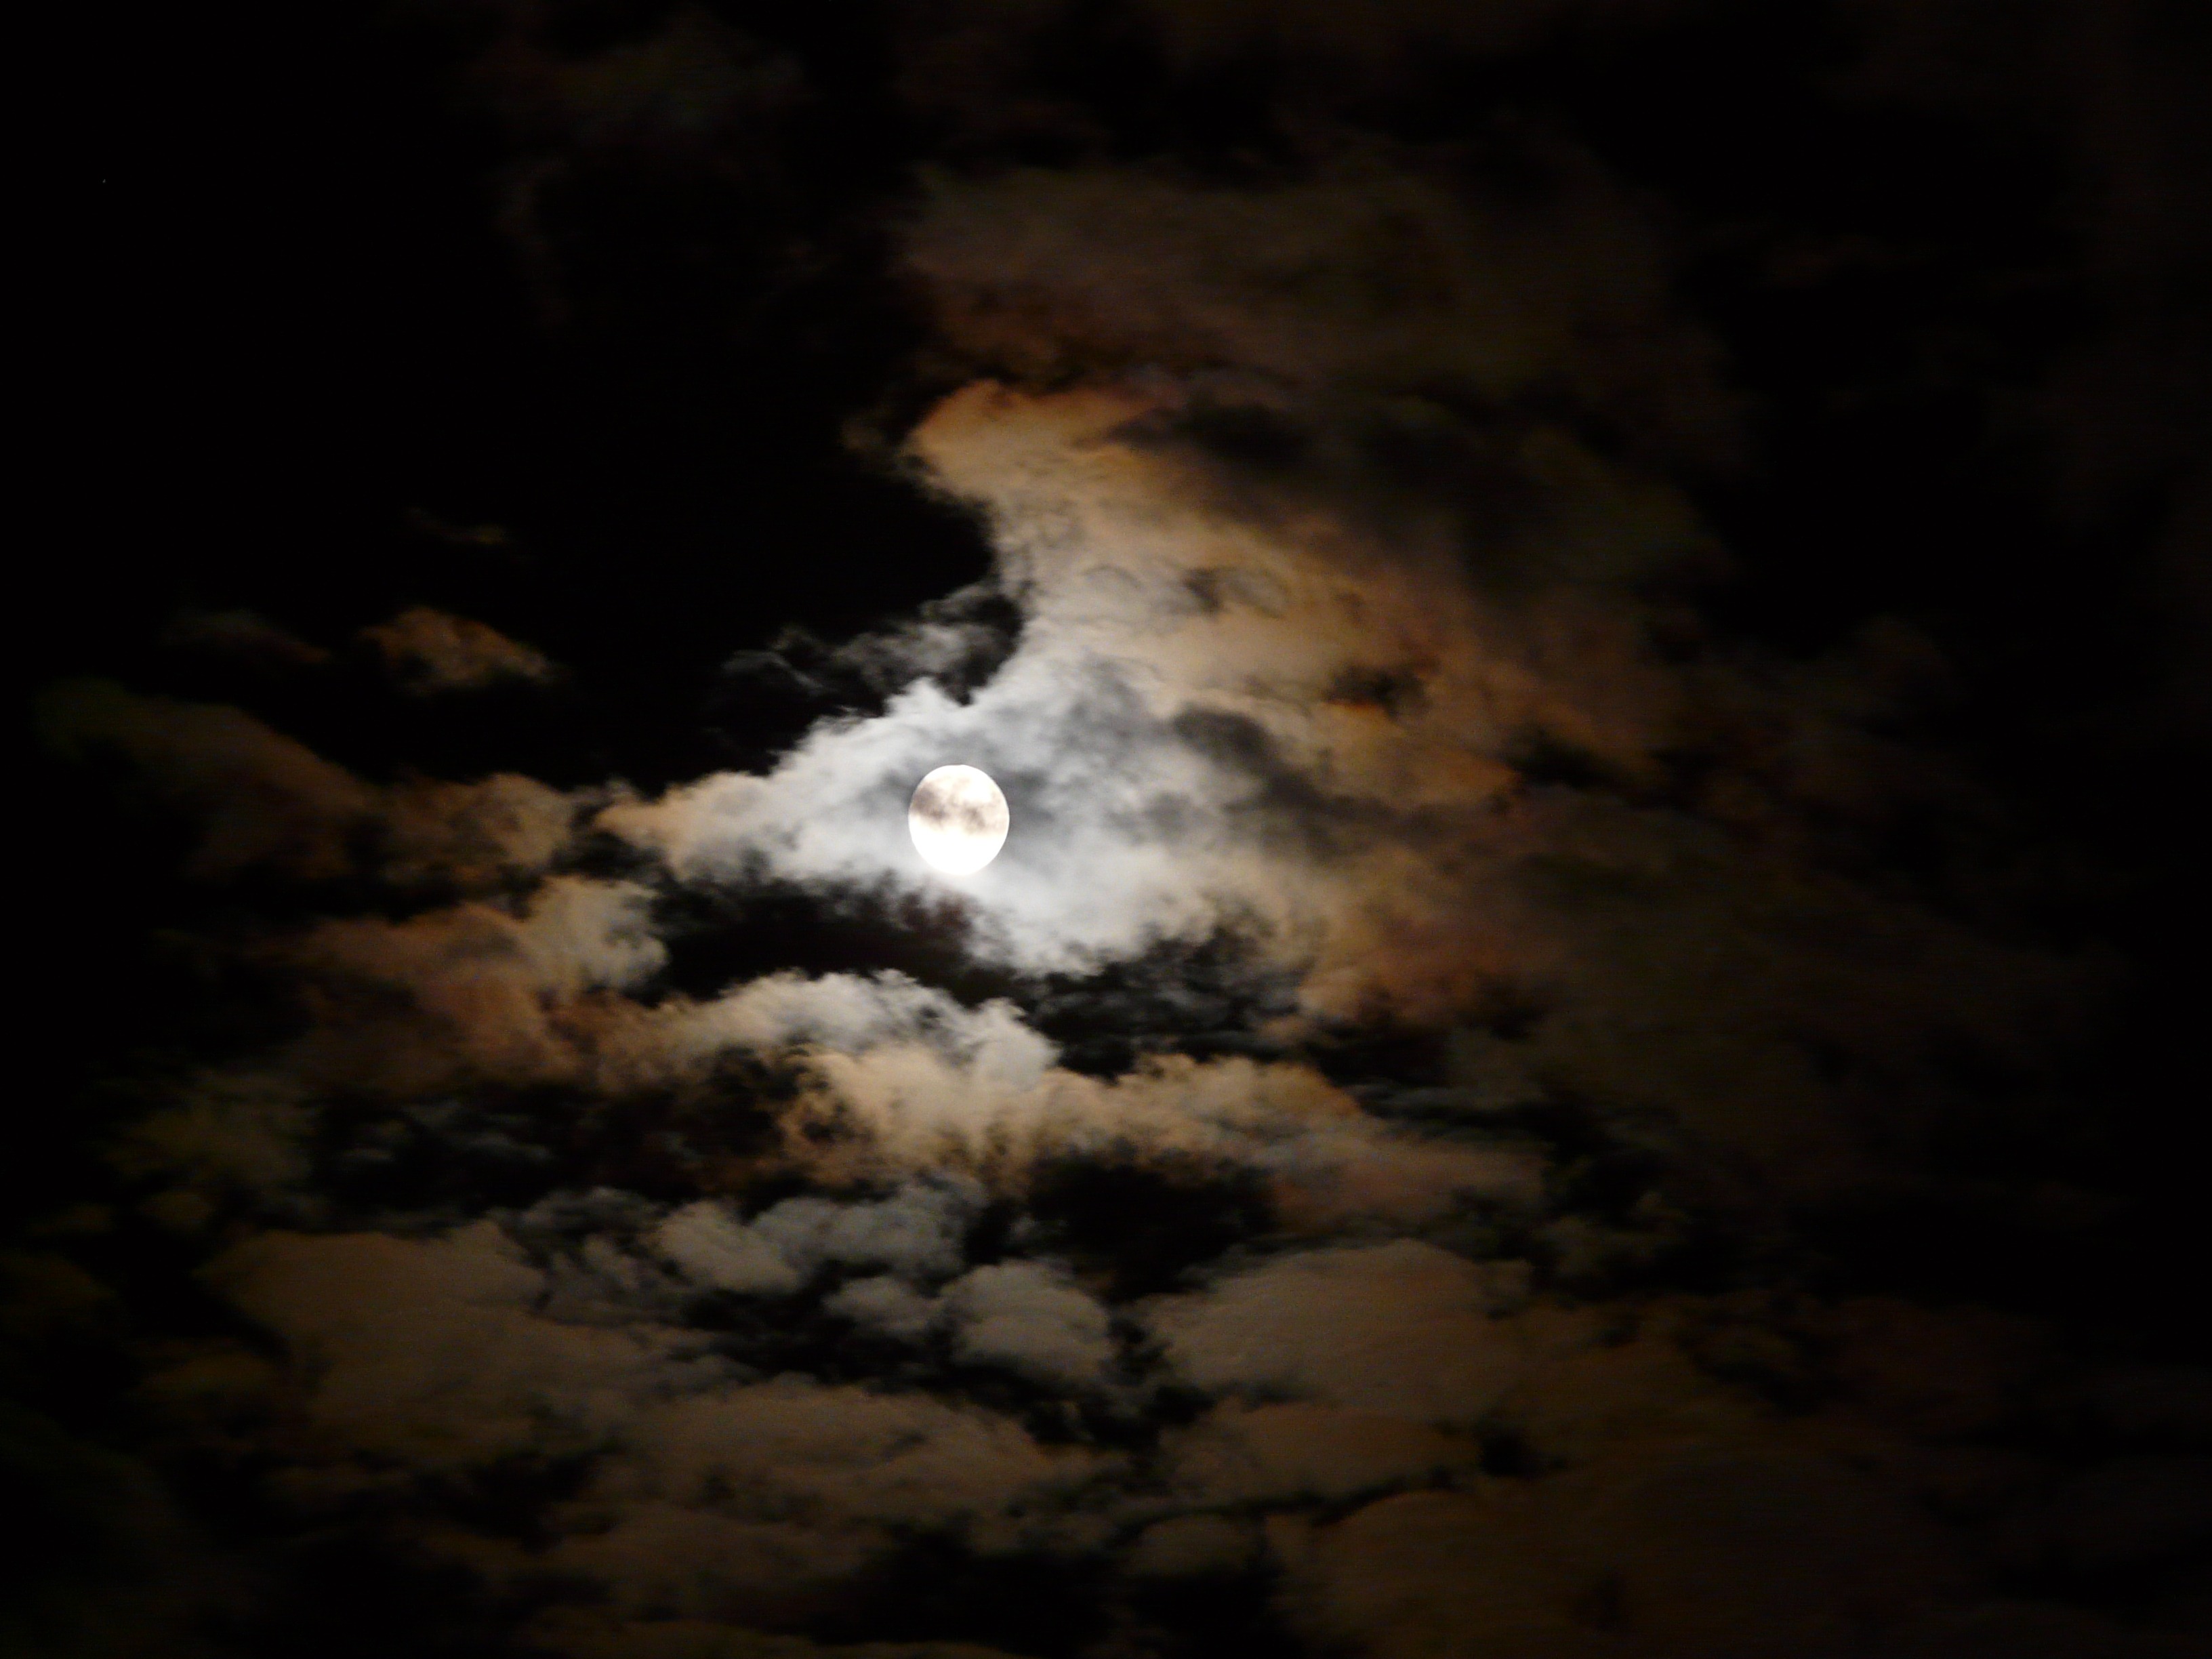
light, cloud, sky, night, sunlight, atmosphere, dark, reflection, darkness, moon, full moon, moonlight, clouds, creepy, hell, hof